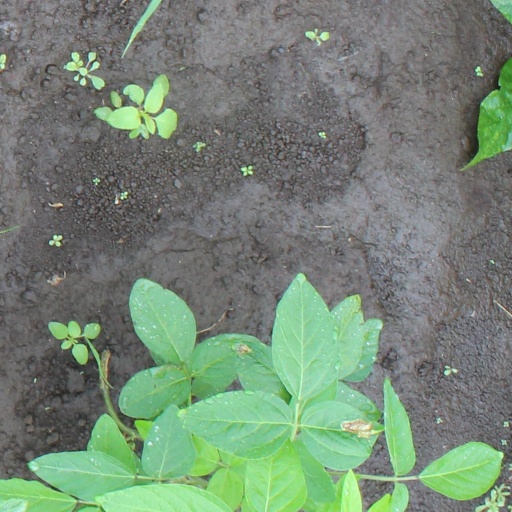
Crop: soybean